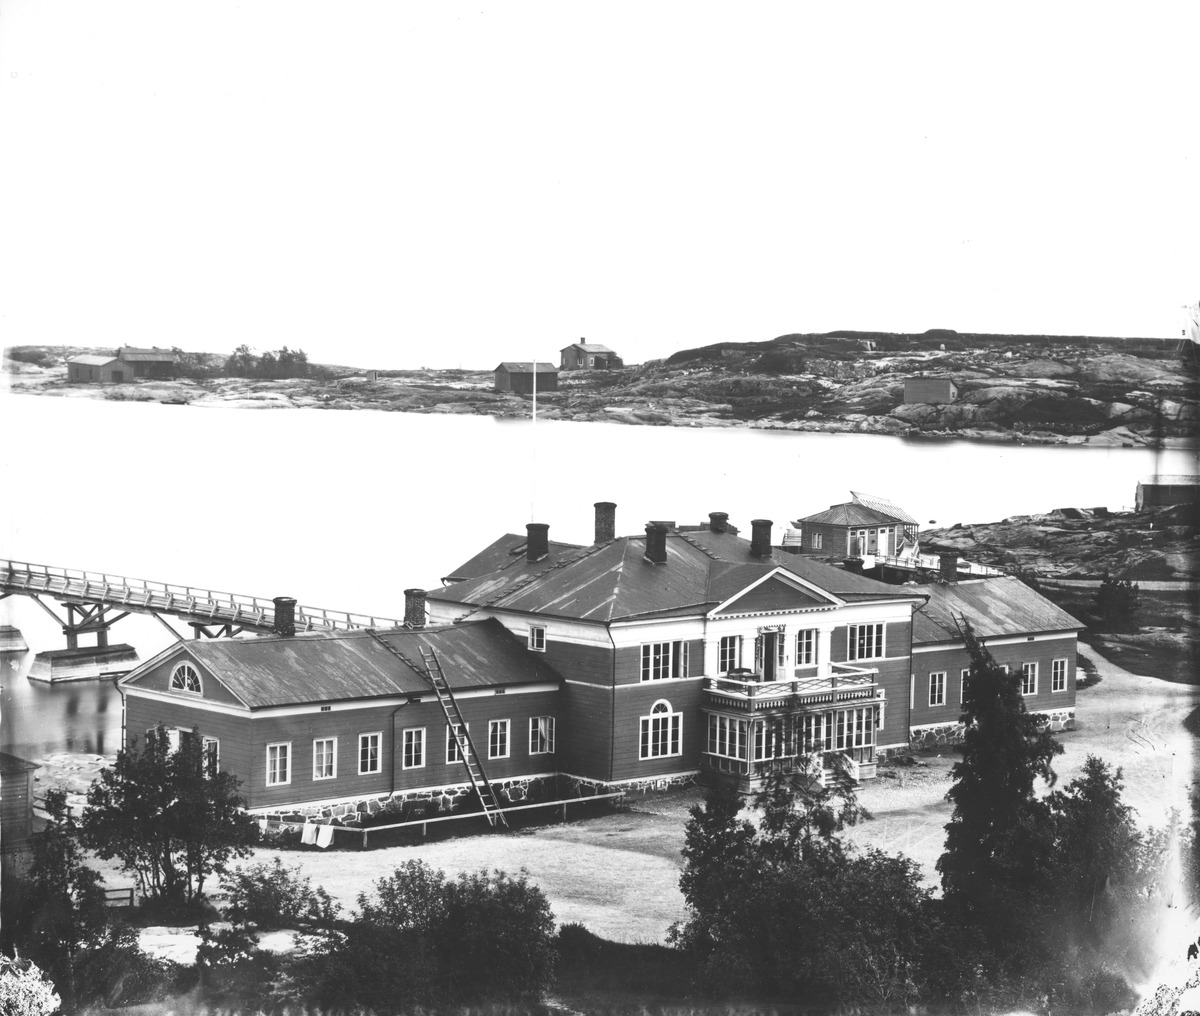
Ullanlinnan kylpylaitos, Kaivopuisto
sisällön kuvaus: Ullanlinnan kylpylaitos, Kaivopuisto. Taustalla Harakka. mustavalkoinen
Kuvaaja: Hoffers, Eugen, valokuvaaja
Ajankohta: kuvausaika 1860-1869
Paikka: Suomi, Uusimaa, Helsinki, Kaivopuisto Helsinki, Ehrenströmintie, Ullanlinnan laituri, Harakka
Aiheet: kylpylät, saaret, laiturit